California State University

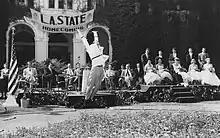
California State University, Los Angeles was founded in 1947.

During the 1950s, the state colleges' peculiar mix of fiscal centralization and operational decentralization began to look rather incongruous in comparison to the highly centralized University of California (then on the brink of its own decentralization project) and the highly decentralized local school districts around the state which operated K–12 schools and junior colleges—all of which enjoyed much more autonomy from the rest of the state government than the state colleges. In particular, several of the state college presidents had come to strongly dislike the State Board of Education and State Superintendent of Public Instruction Roy E. Simpson, whom the presidents felt were too deferential to the University of California. Five state college presidents led the movement in the late 1950s for more autonomy from the state government: Glenn Dumke at San Francisco State (who had succeeded Leonard in 1957), Arnold Joyal at Fresno State, John T. Wahlquist at San Jose State, Julian A. McPhee at Cal Poly San Luis Obispo, and Malcolm Love at San Diego State. They had three main objectives: (1) a systemwide board independent of the rest of the state government; (2) the right to award professional degrees in engineering and the doctorate in the field of education; and (3) state funding for research at the state college level.